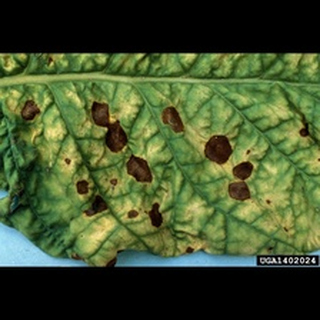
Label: wheat_tan_spot